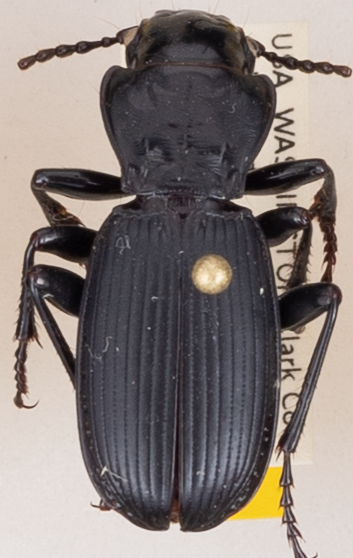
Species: Pterostichus lama
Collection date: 2018-05-15
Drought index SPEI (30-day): -2.09
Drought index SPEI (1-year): -0.24
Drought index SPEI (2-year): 0.71